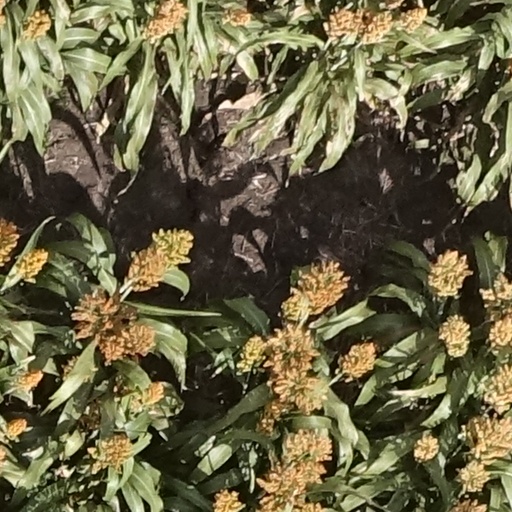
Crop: sorghum